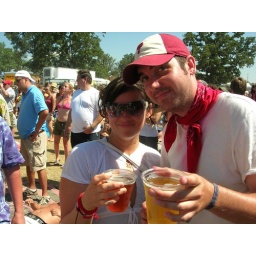
Michele and Pat. Pat wore his bandanna in the fountain and the red bled onto his white shirt...